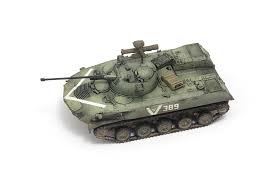
Label: BMD